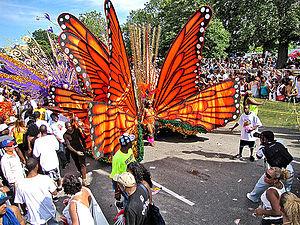
Le Festival Caribana est un festival annuel célébrant la culture et les traditions des Caraïbes qui a lieu dans la ville de Toronto au Canada. Il attire chaque année des milliers de touristes du monde entier et jusqu'à 1,3 million de visiteurs pour la parade de clôture. Il dure deux semaines.